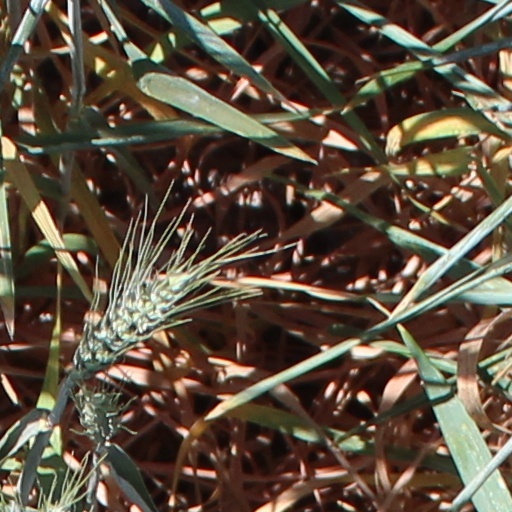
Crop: wheat